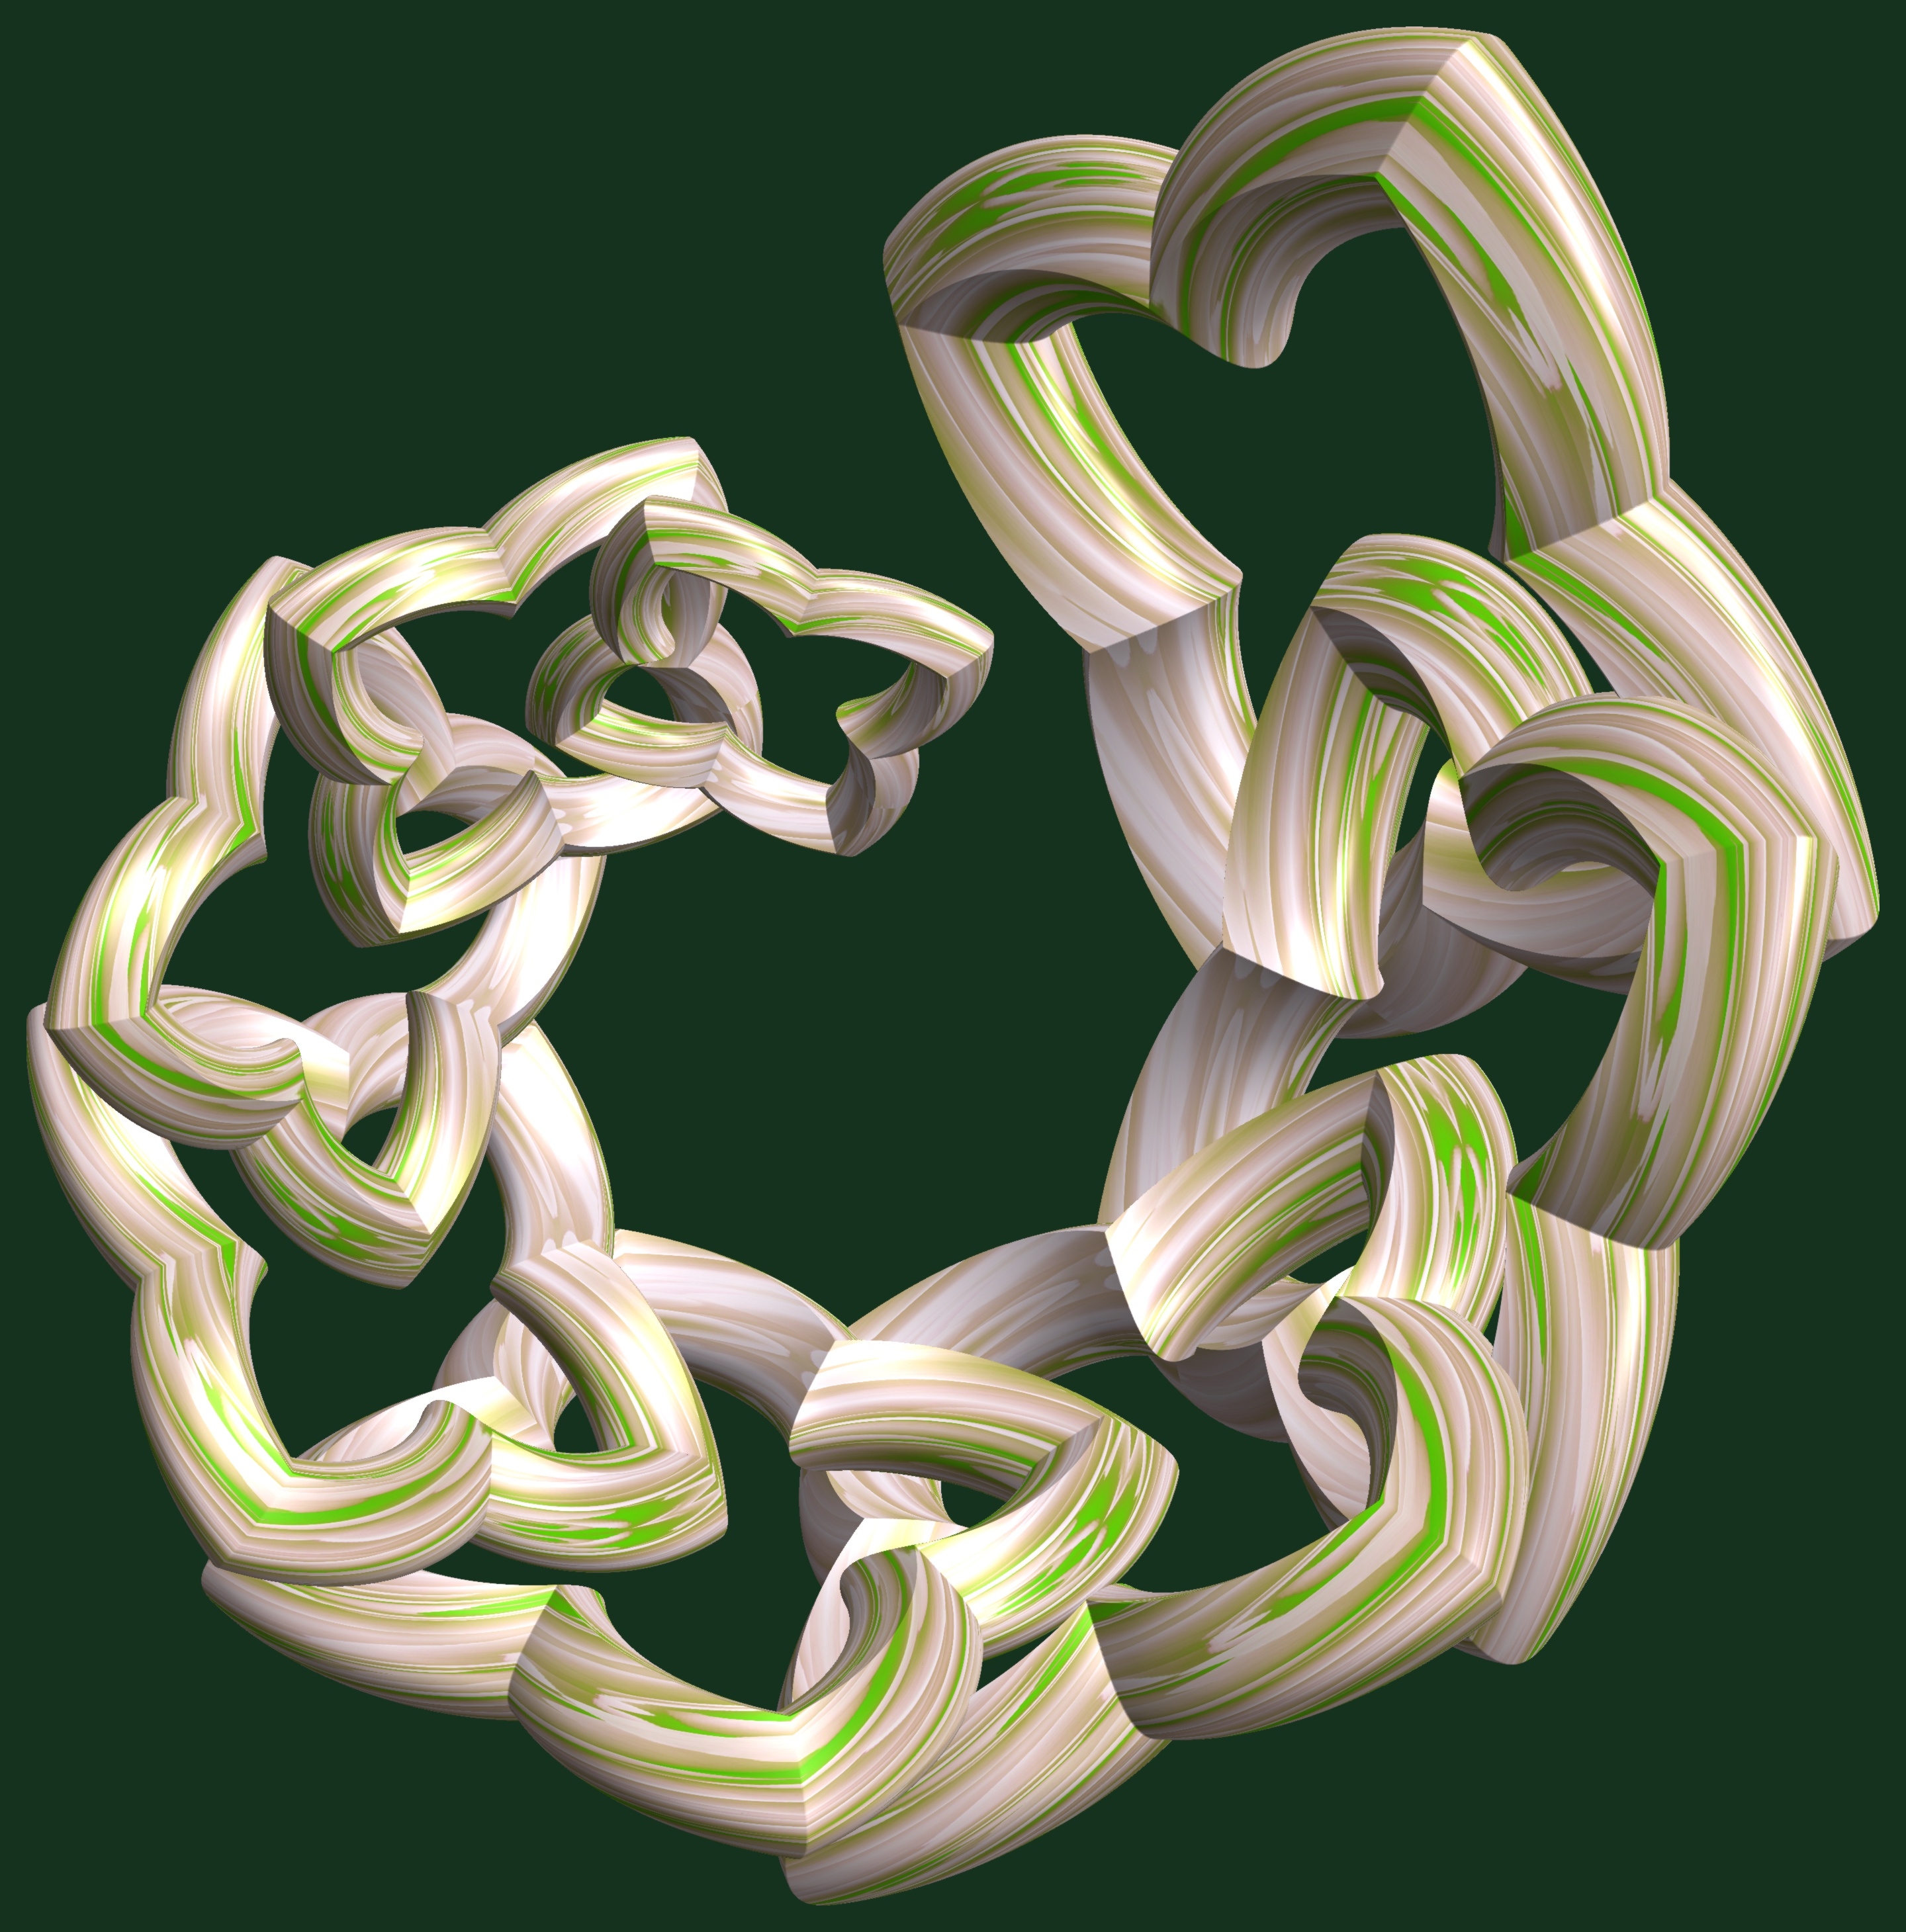
hand, texture, spiral, chain, pattern, green, jewellery, font, cool image, design, symmetry, 3d, graphic, rings, torus, mathematica, cg, parametricplot3d, code, program, algorithm, abstruct, mapping